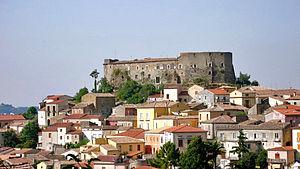
Ceppaloni est une commune de la province de Bénévent dans la région Campanie en Italie.